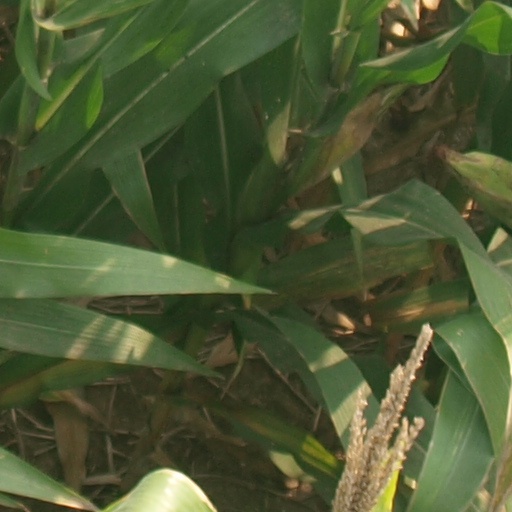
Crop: maize; corn